Geostrategy

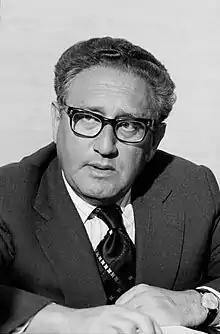
Henry Kissinger.

George F. Kennan, U.S. ambassador to the Soviet Union, laid out the seminal Cold War geostrategy in his "Long Telegram" and "The Sources of Soviet Conduct". He coined the term "containment", which would become the guiding idea for U.S. grand strategy over the next forty years, although the term would come to mean something significantly different from Kennan's original formulation.